Duplexer

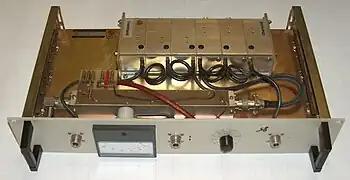
Commercial 19" rack mount antenna filter Isolation typical >75 dB Insertion Loss typical < 1.0 dB

"Note 1:" A duplexer must be designed for operation in the frequency band used by the receiver and transmitter, and must be capable of handling the output power of the transmitter.